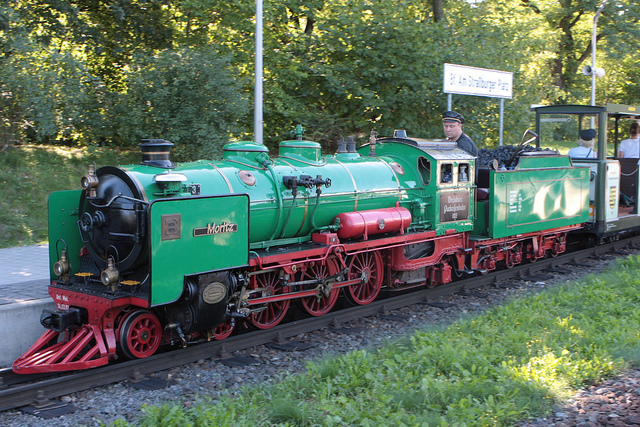
A childrens' park-style train riding along the tracks

A green and red train sitting on train tracks.

A red and green old-fashioned train with a conductor riding behind the engine.

The man is driving the small train on the track.

The engineer running a miniature train ride in a wooded area